July 1989 Northeastern United States tornado outbreak

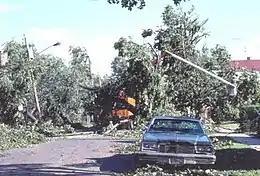
Damage to trees in Hamden, Connecticut

A destructive series of tornadoes in damage struck the Northeastern United States on Monday July 10, 1989. The storm system affected five states with severe weather, including hail up to across, thunderstorm winds up to , and 17 tornadoes. Several towns in New York and Connecticut were particularly hard-hit. Several homes were leveled in Schoharie, New York, and extensive damage occurred in Bantam, Connecticut. A large section of Hamden, Connecticut, including an industrial park and hundreds of homes, was destroyed, and in some places, buildings were flattened to the ground.